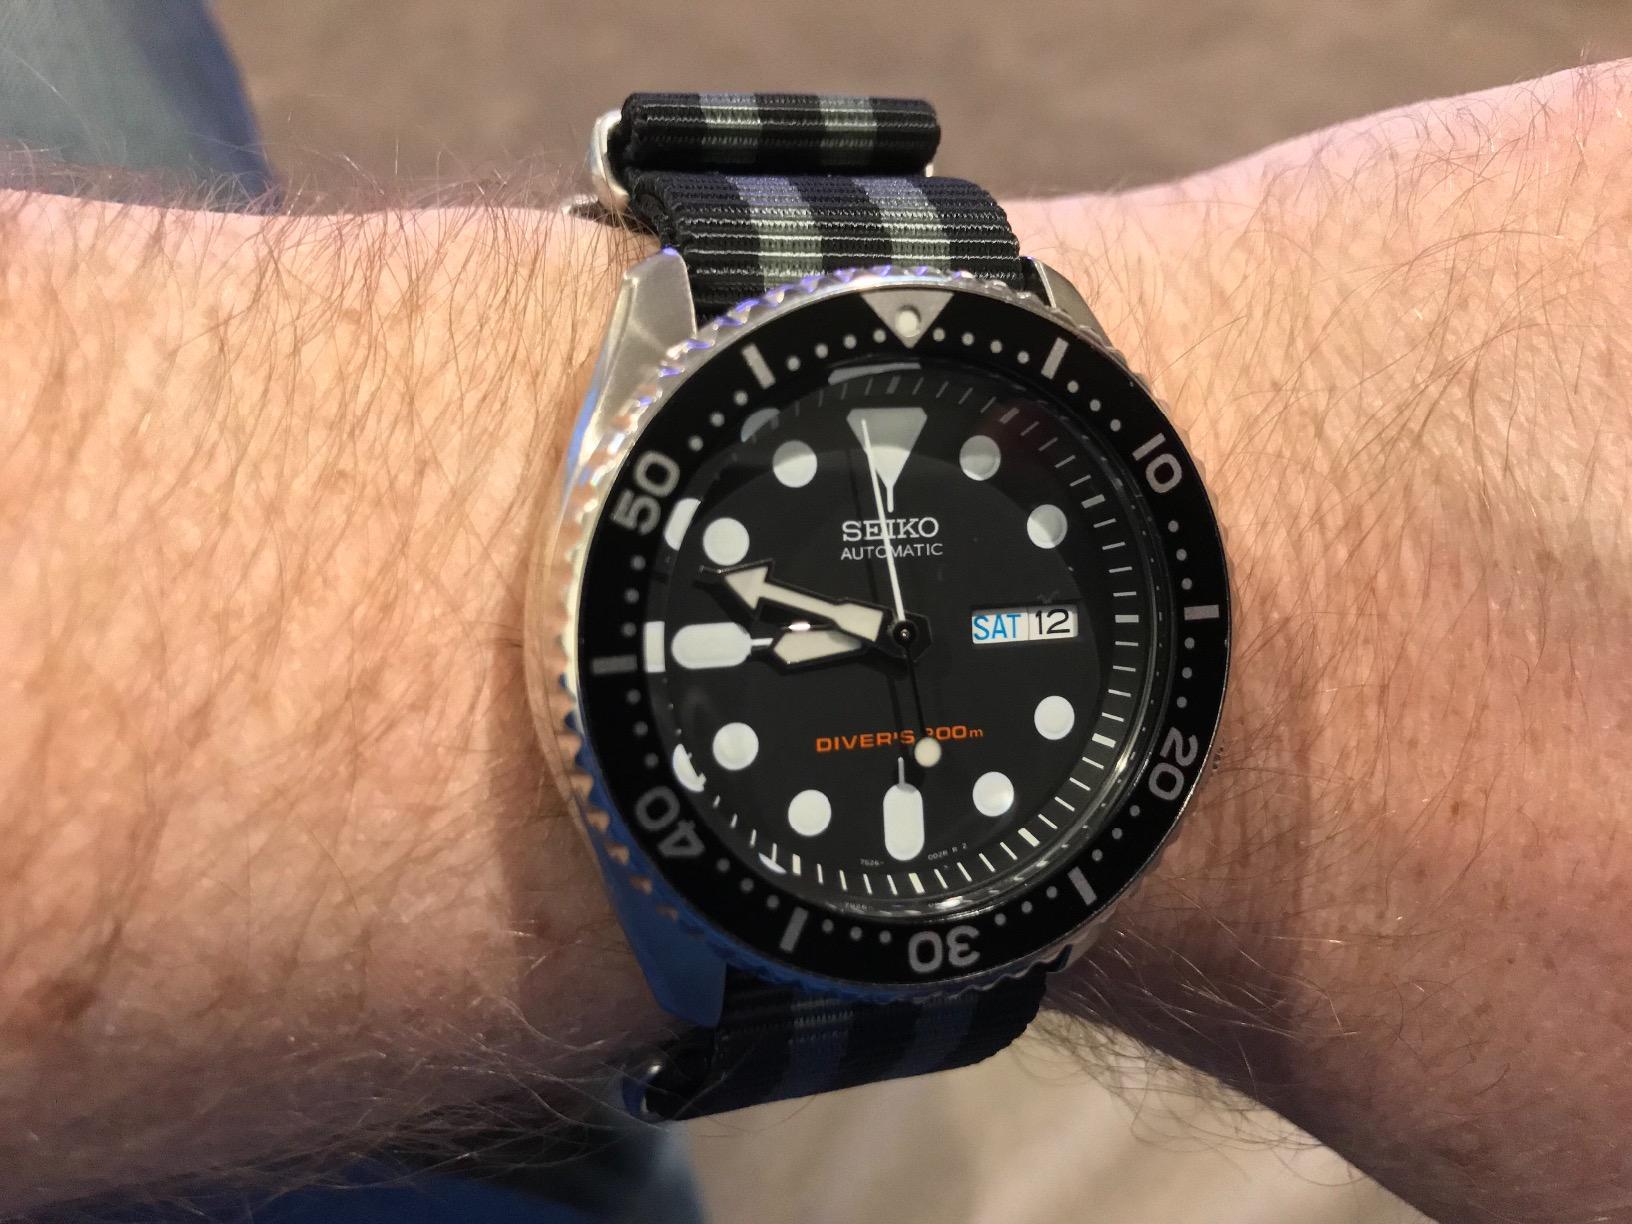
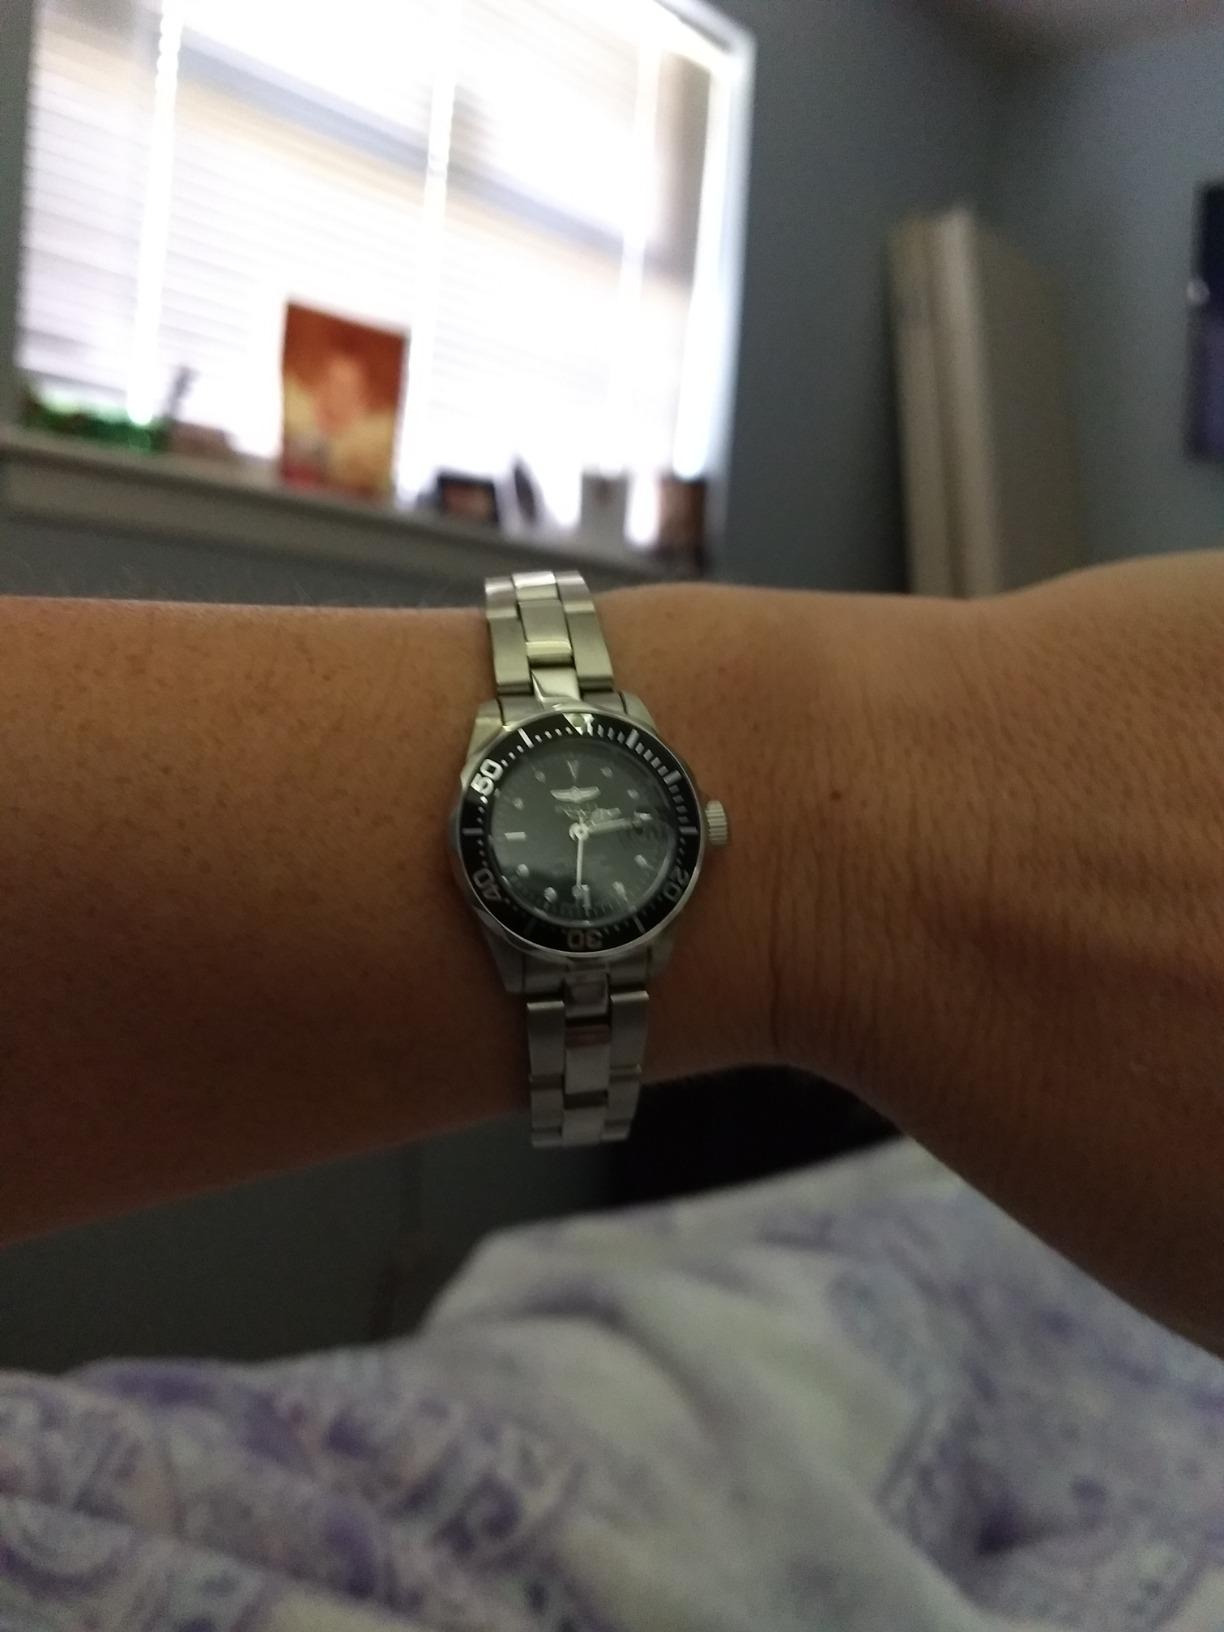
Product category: accessories_watch
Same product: no